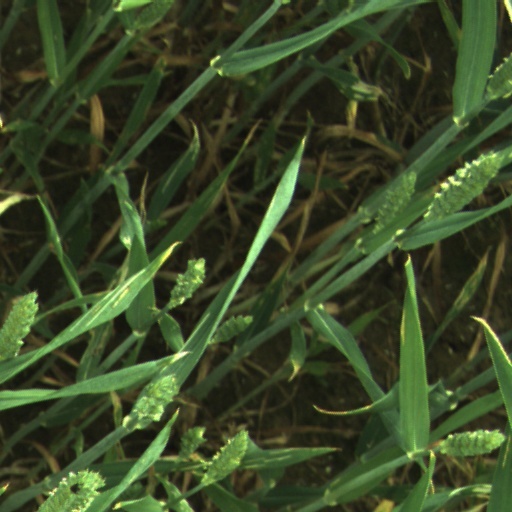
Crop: wheat